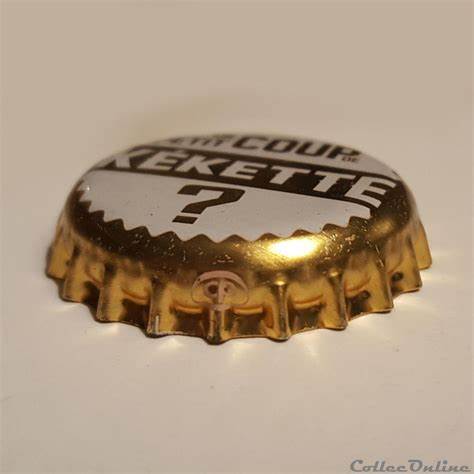
Waste category: metal